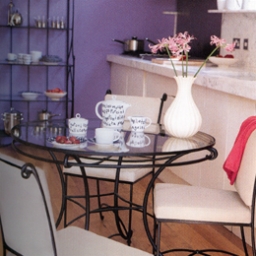
Room type: dining_room